Leslie Rutledge

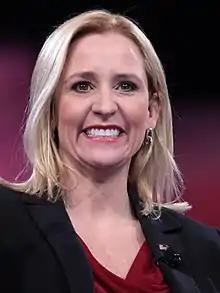
Rutledge in 2016

Leslie Carol Rutledge (born June 9, 1976) is an American attorney and politician who has served as the 21st lieutenant governor of Arkansas since 2023. A member of the Republican Party, she was previously the 56th attorney general of Arkansas from 2015 to 2023.